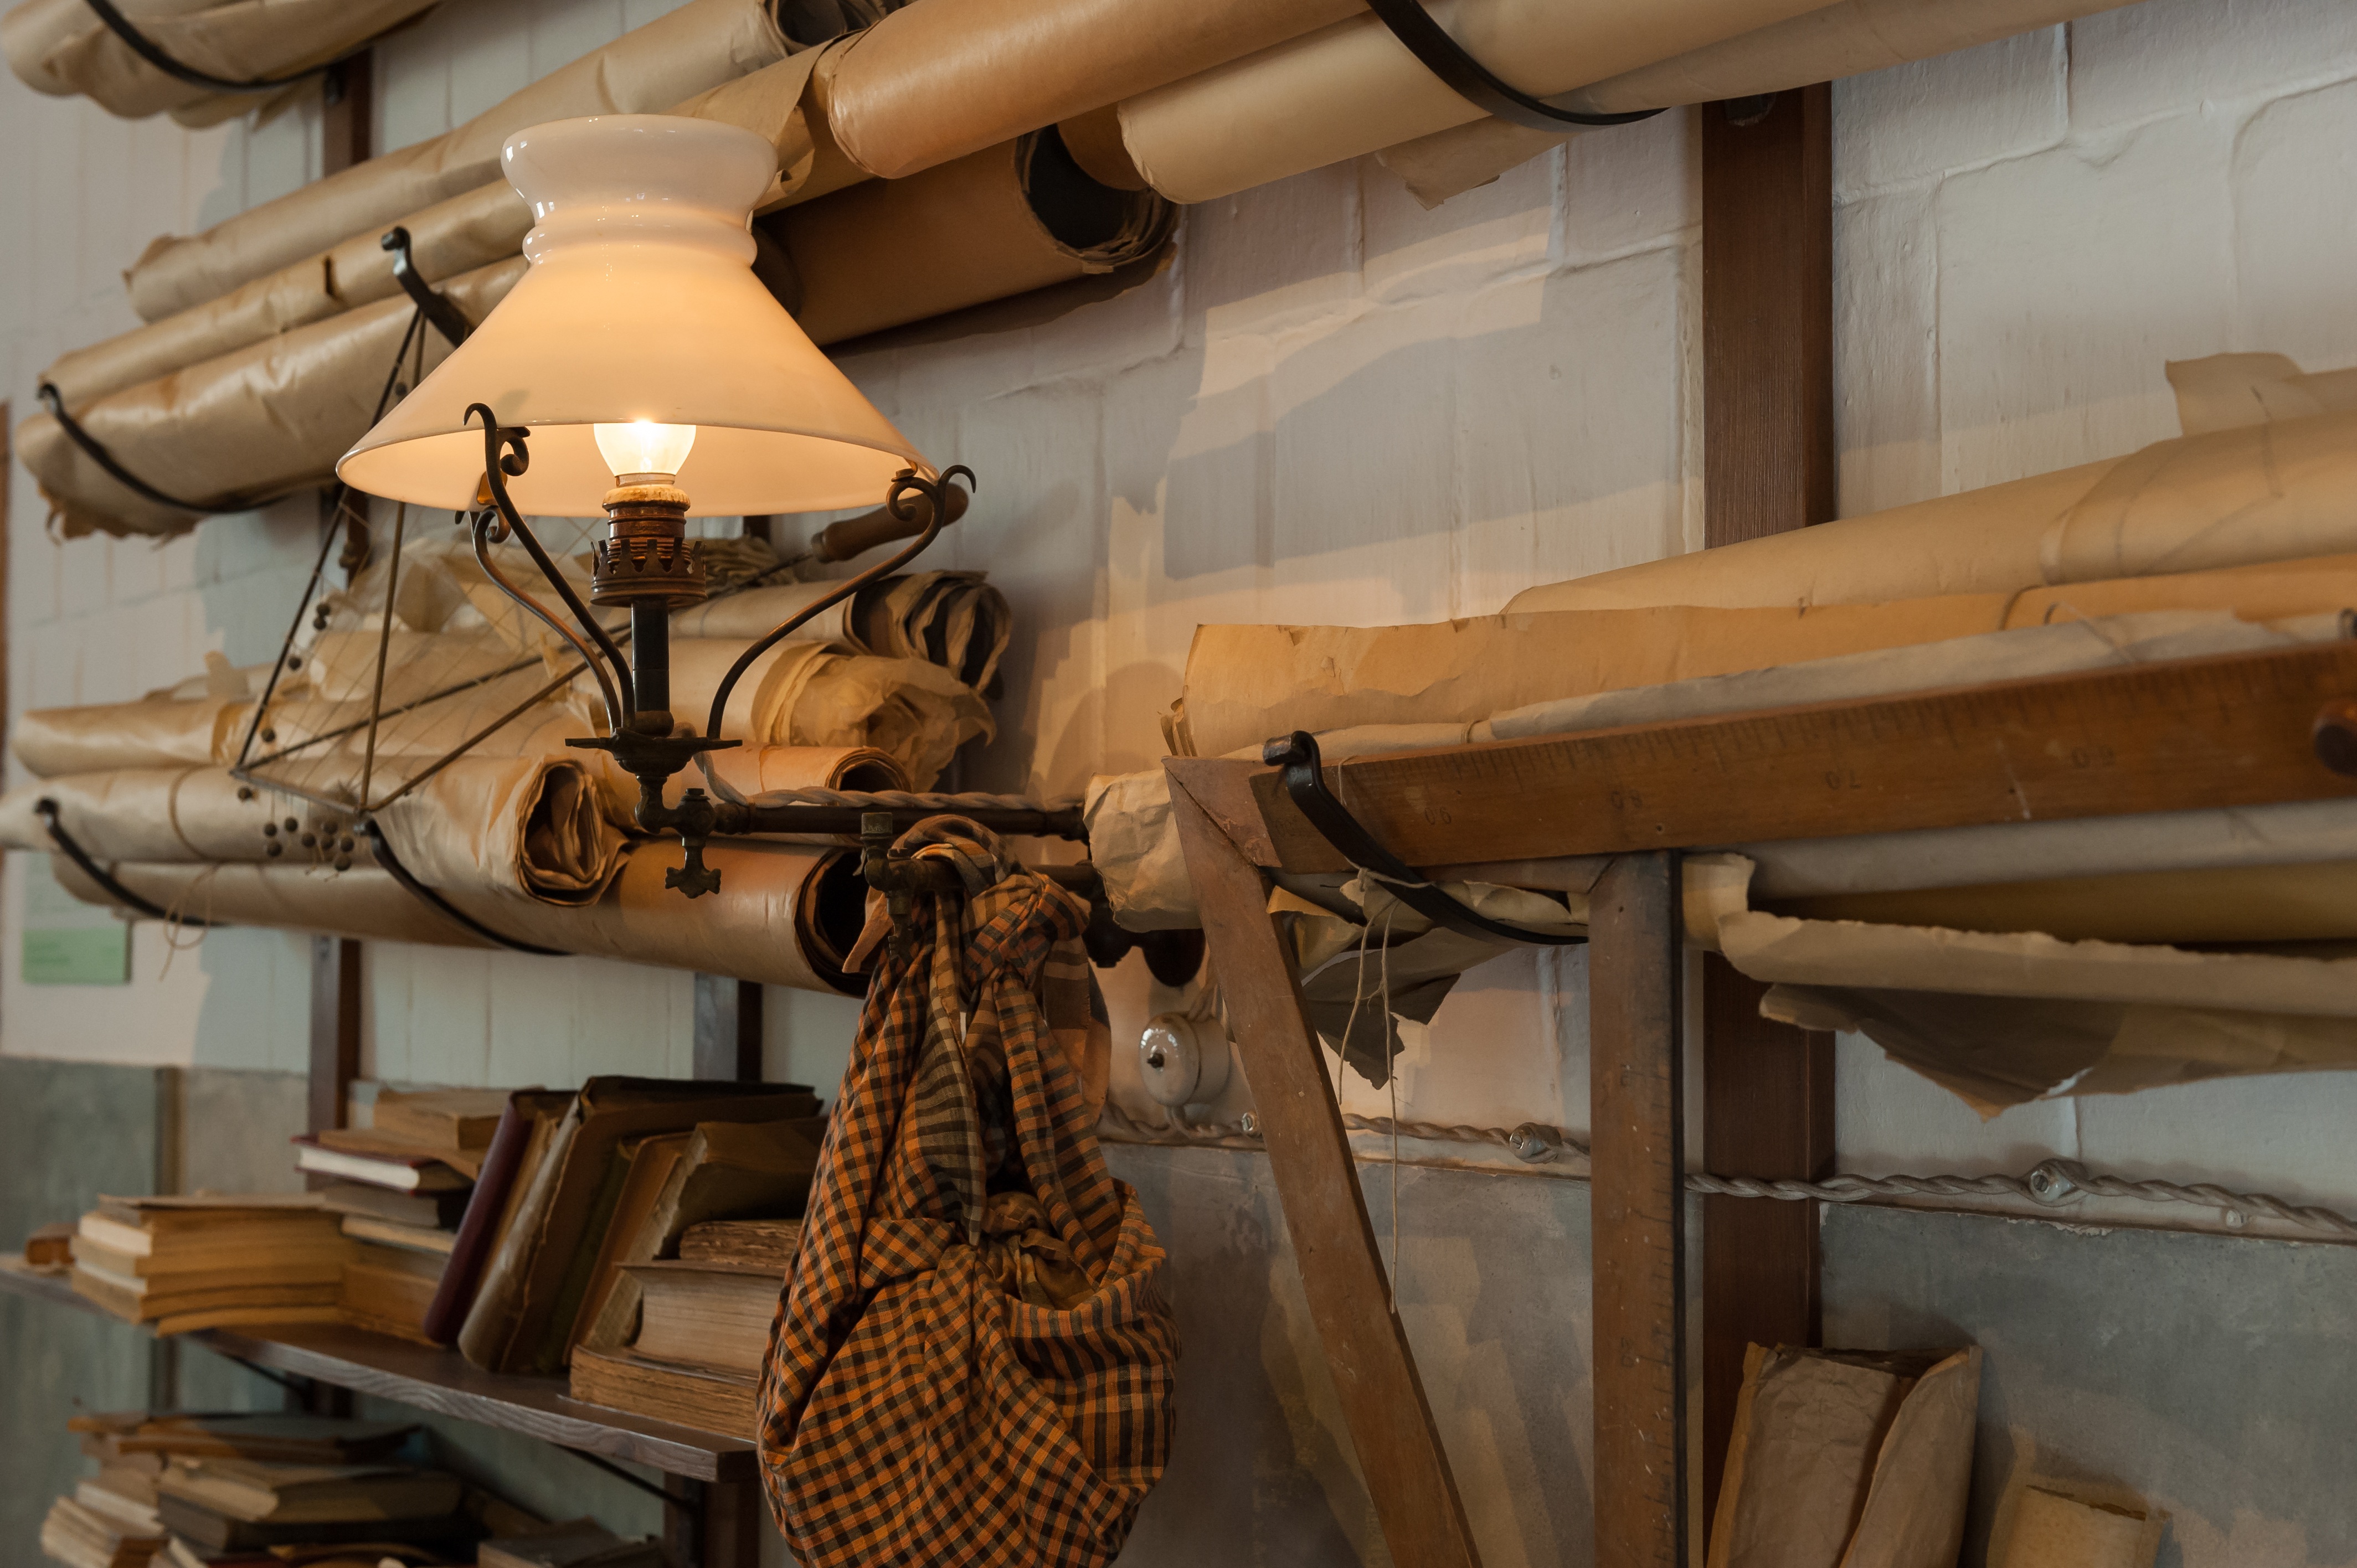
table, wood, vehicle, museum, studio, machine, lamp, art, books, tourist attraction, antiques